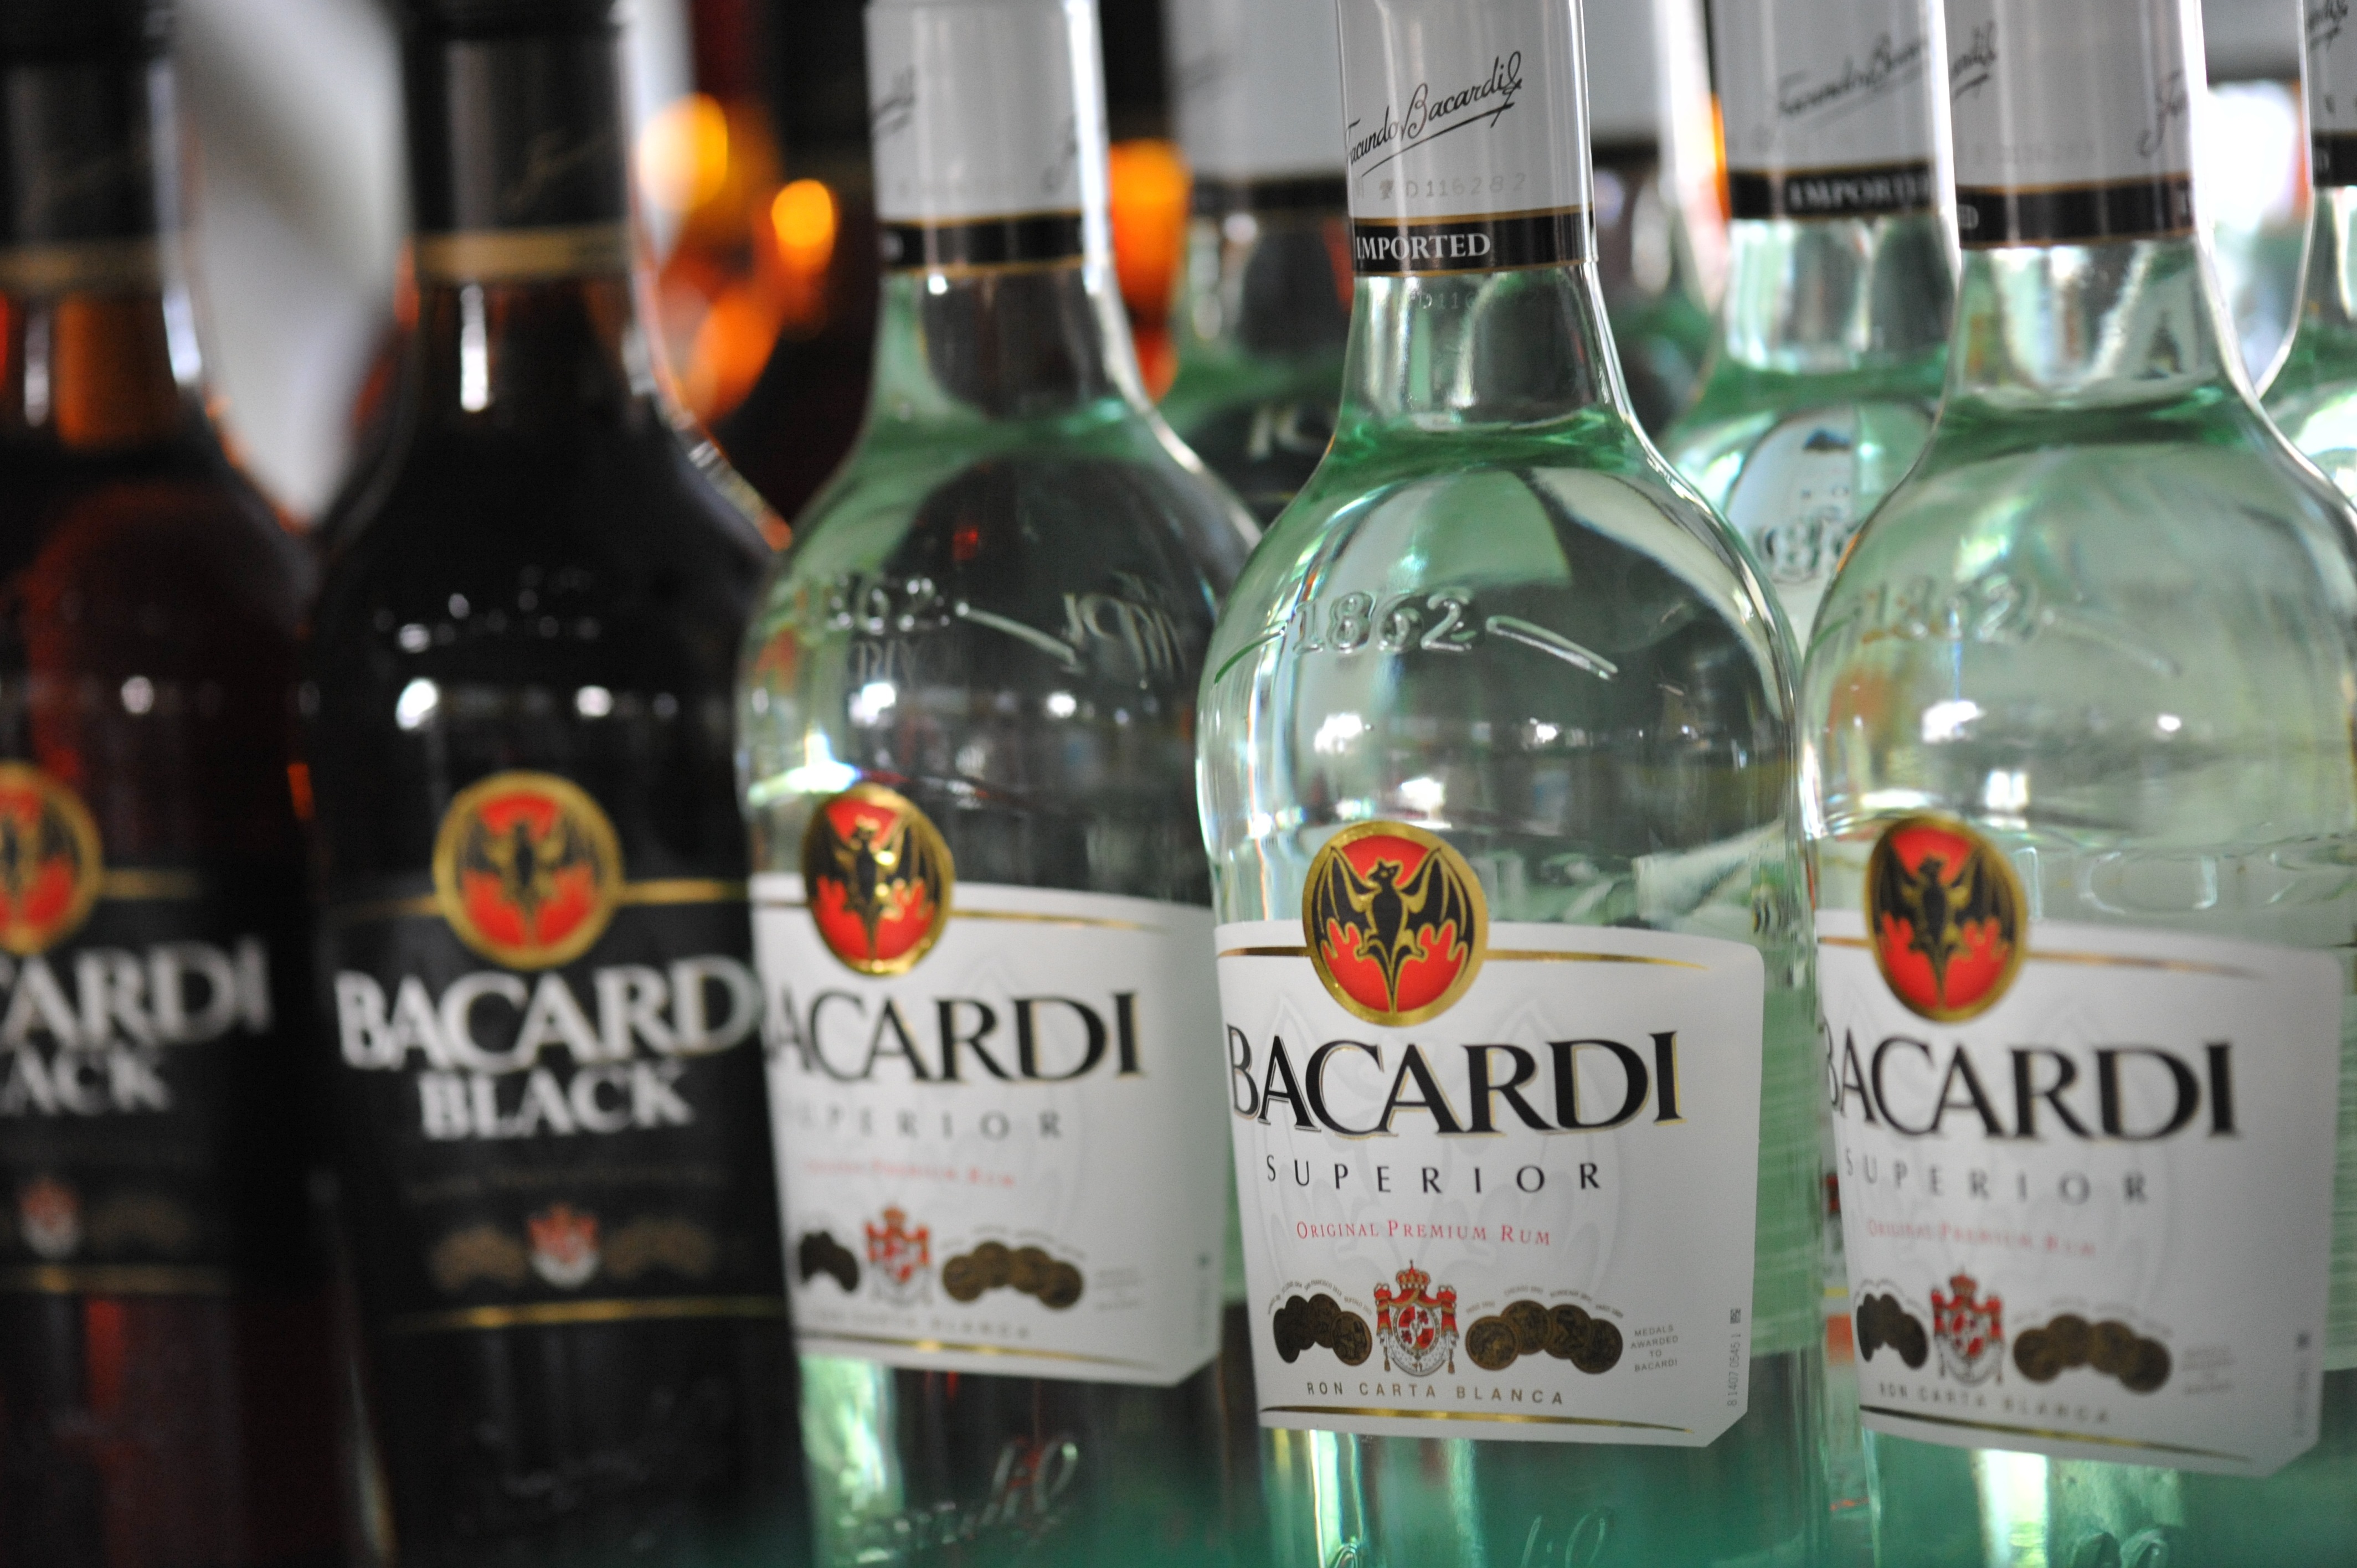
bar, drink, bottle, baking, alcohol, liqueur, alcoholic beverage, modulation, bacardi, read only memory, distilled beverage